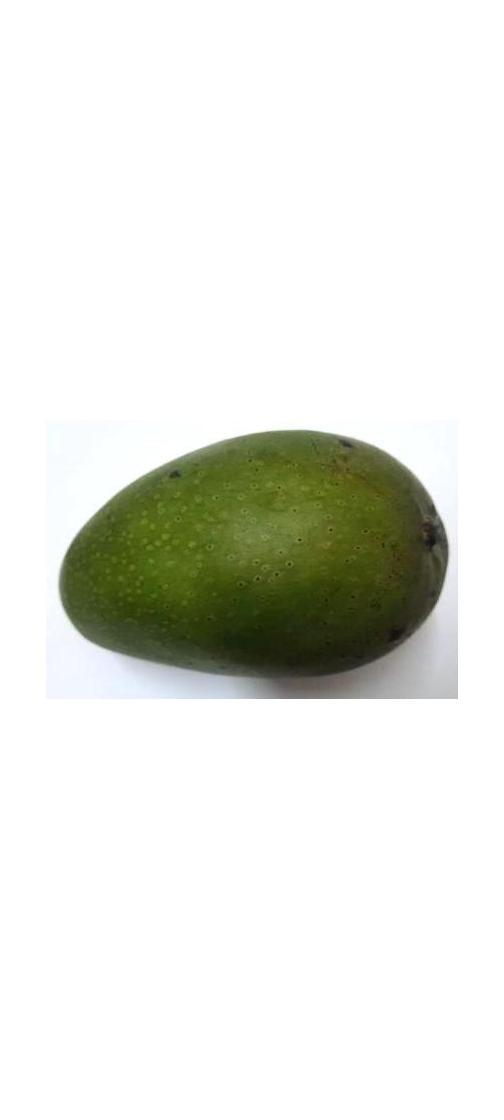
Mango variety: Ashshina Zhinuk